Ina van Faassen

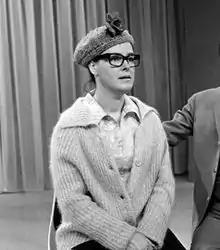
van Faassen in 1969

Gesina Maria "Ina" van Faassen (19 November 1928 – 23 July 2011) was a Dutch actress and comedian.